Rodez

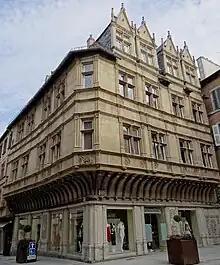
Maison d'Armagnac

The city has numerous sports facilities. Most of these facilities have been reunited in what is called the "Vallon des Sports", at the level of in the Western Quarter. It is composed of the dojo gym, sports rooms of l'Amphithéâtre and the Aquavallon aquatic centre. The Paul Lignon Stadium is located nearby. Many other sports complexes are present in the metropolitan area. All these facilities are intended to improve the reception of sports clubs of the city, whether they are independent or federated in combination as the Rodez Omnisports Stadium.